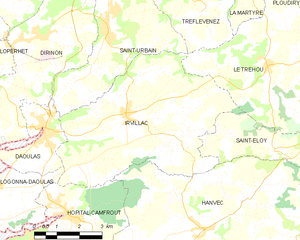
Irvillac [iʁvijak] est une commune du département du Finistère, dans la région Bretagne, en France.